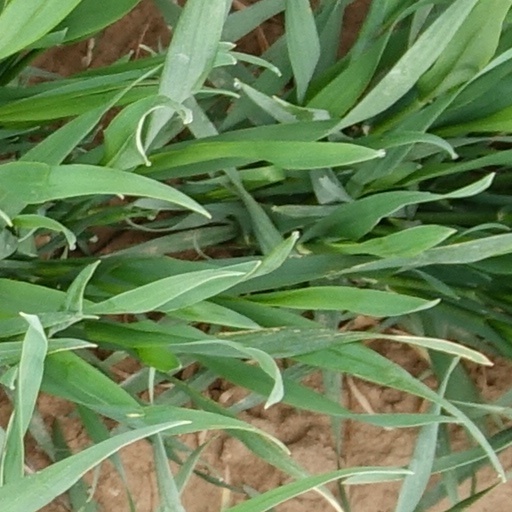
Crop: wheat